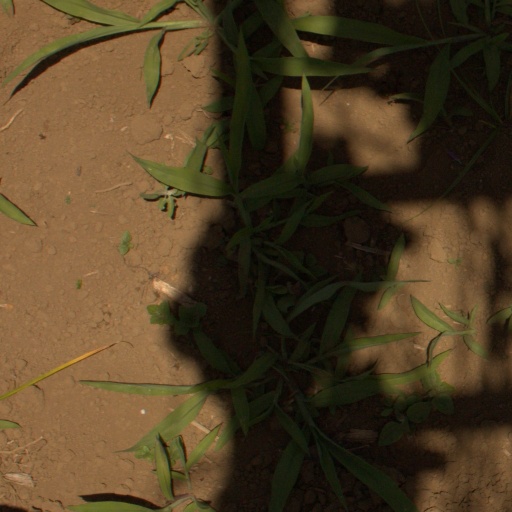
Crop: Jerusalem artichoke